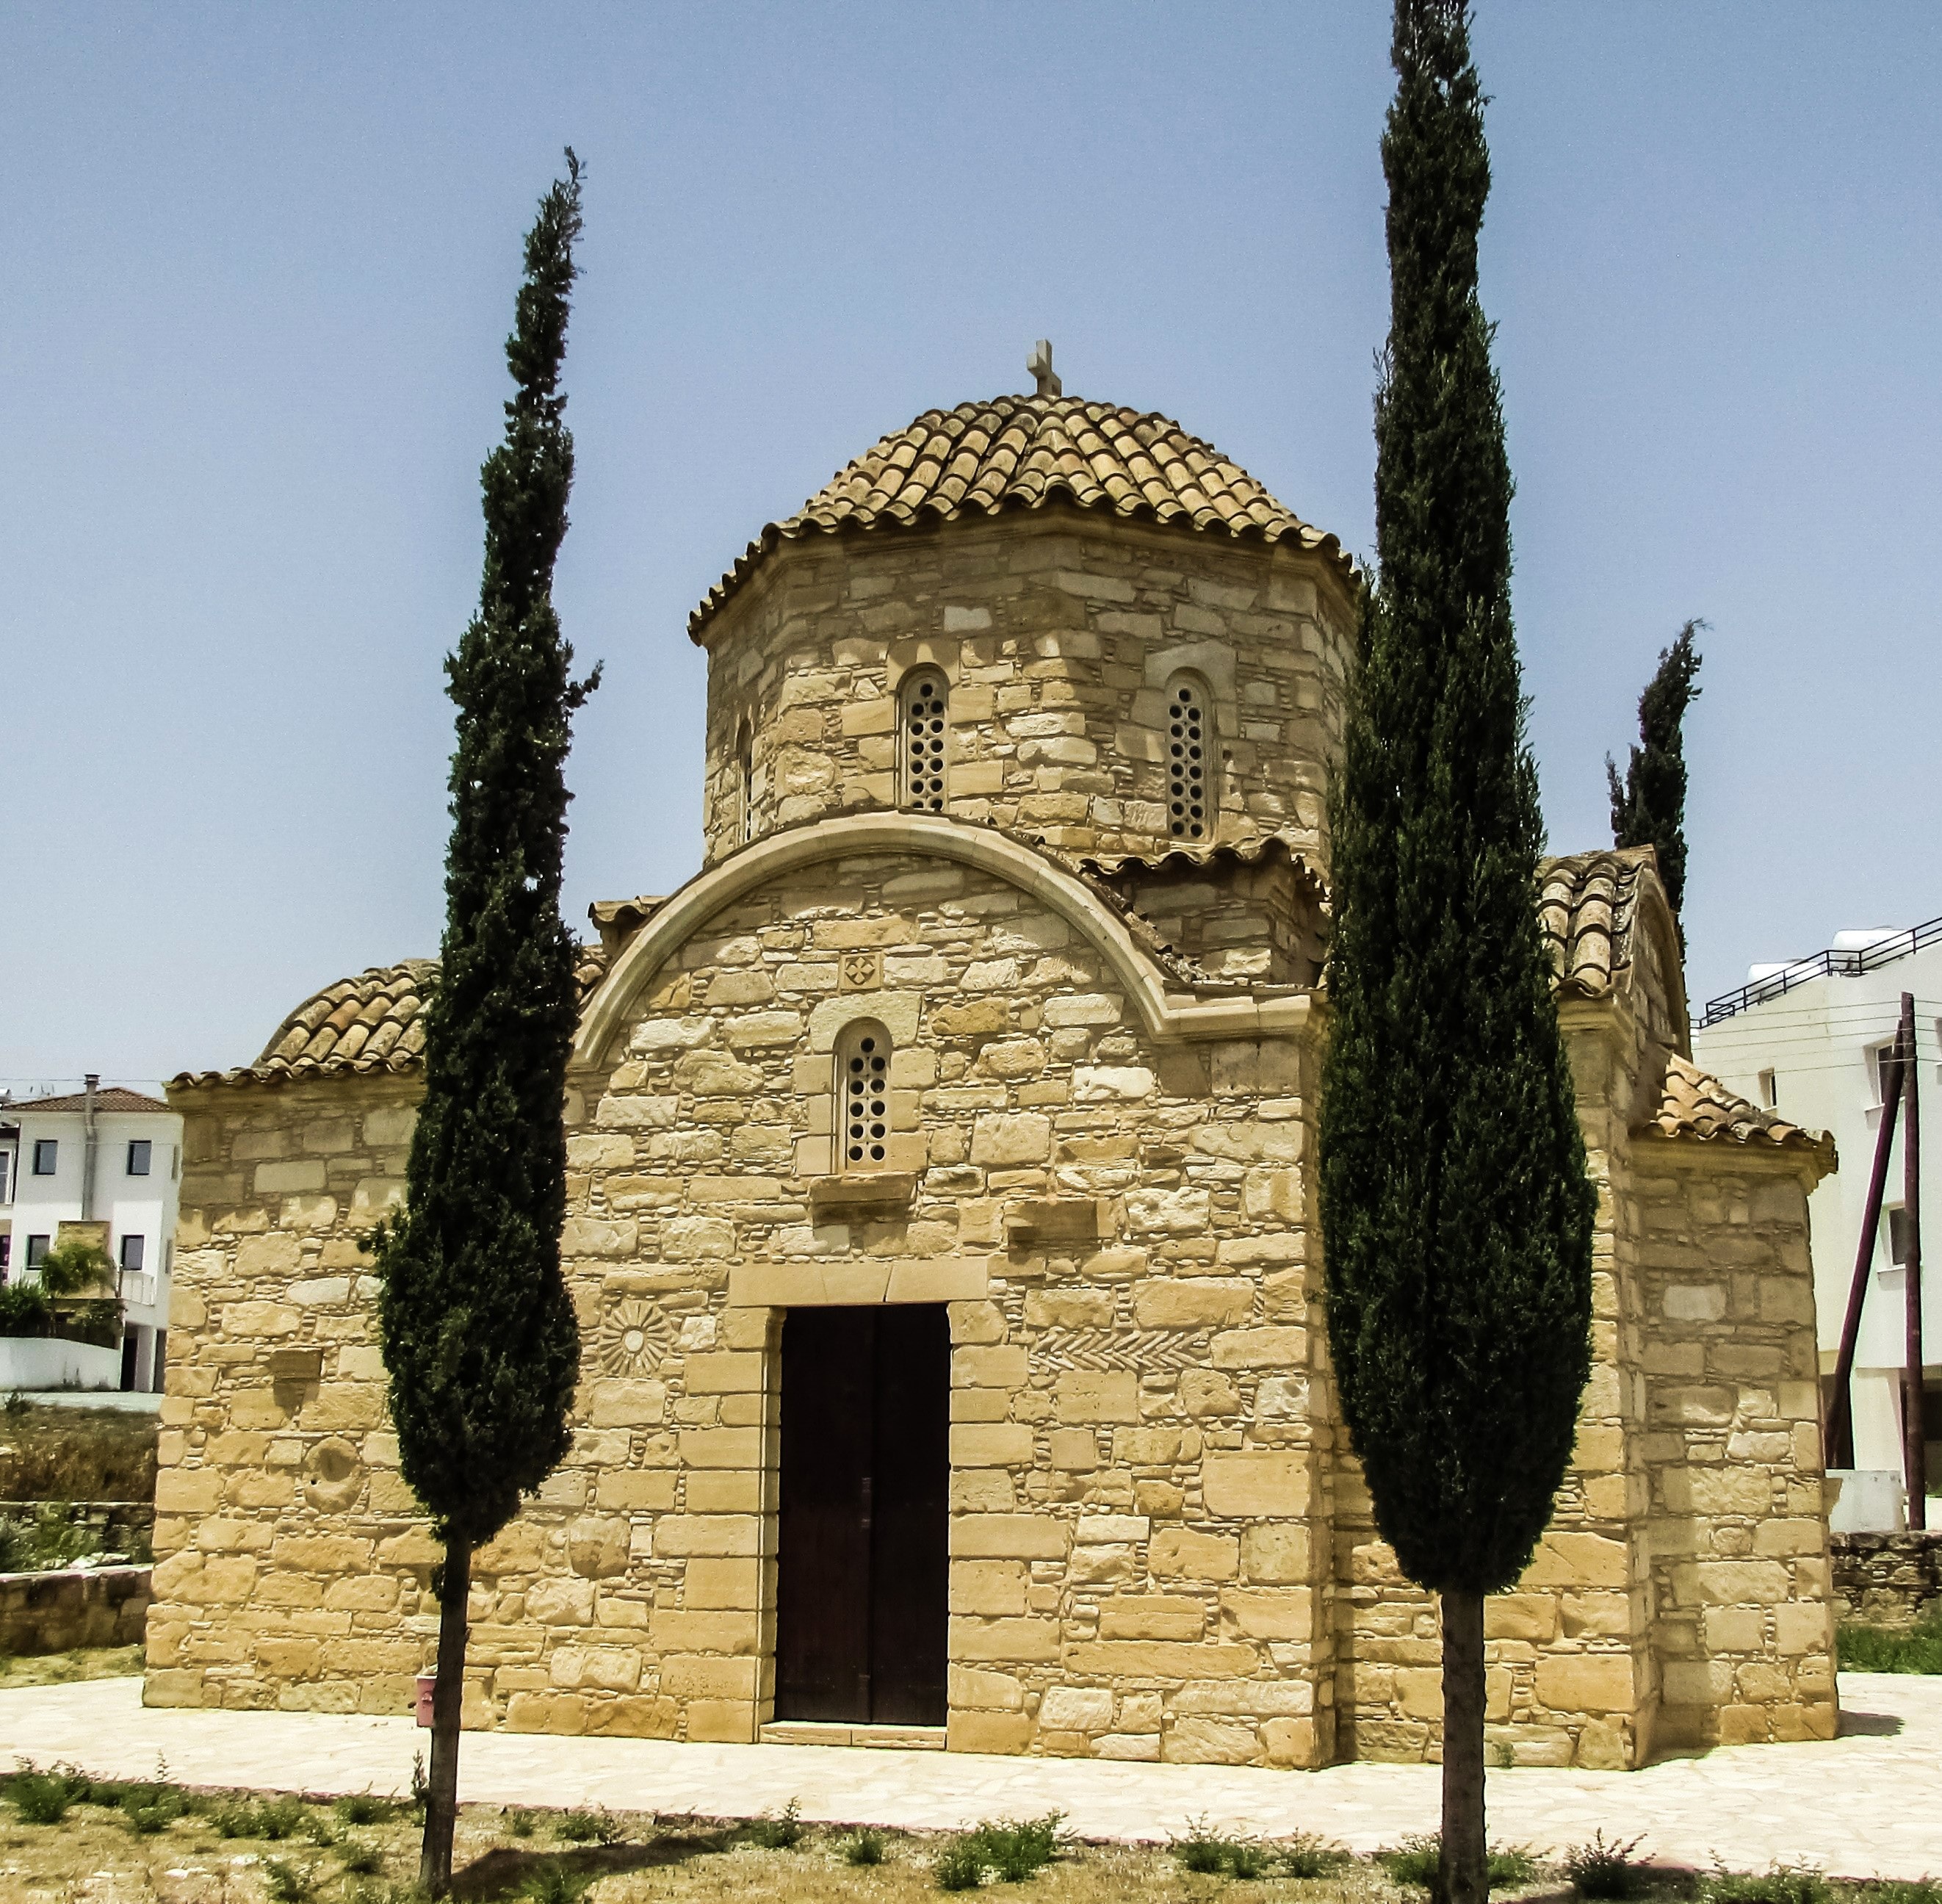
architecture, building, religion, facade, church, chapel, place of worship, monastery, synagogue, orthodox, cyprus, stone built, historic site, tersefanou, ancient history, spanish missions in california